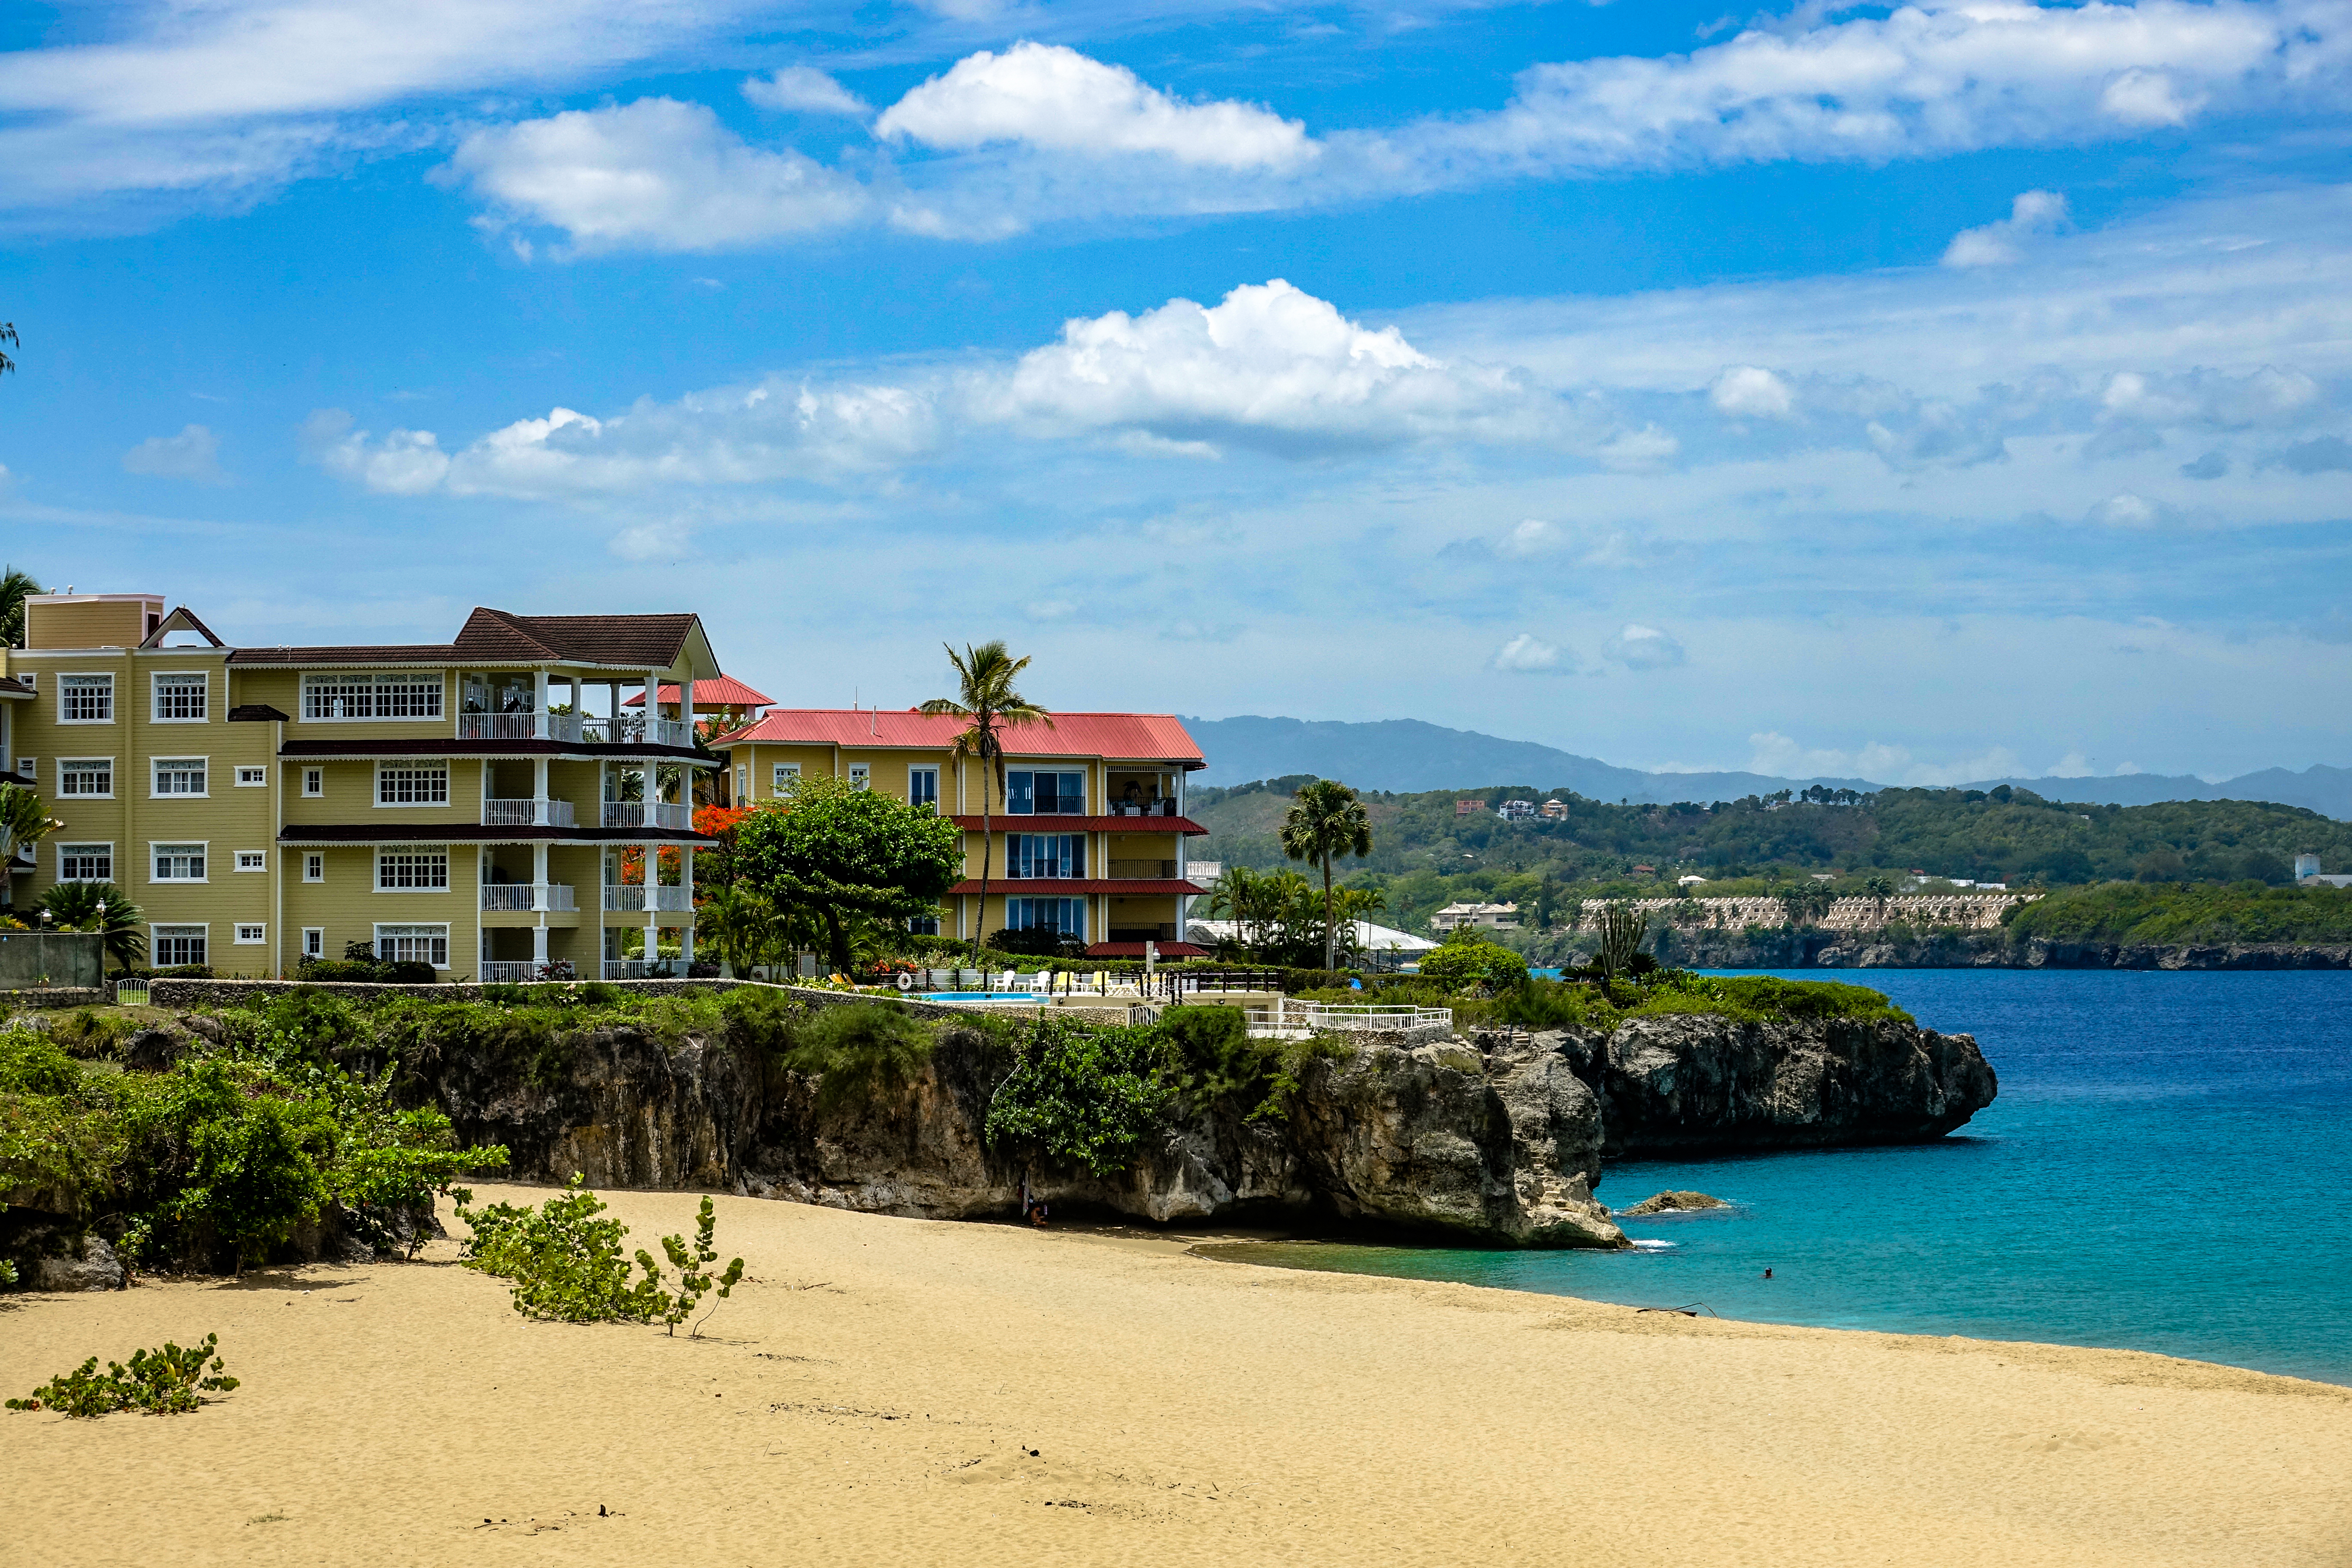
sosua, dominican, republic, ocean, tropical, paradise, island, blue, beach, sky, water, travel, sea, vacation, summer, background, landscape, sand, bay, caribbean, holiday, sun, tourism, coast, exotic, beautiful, palm, palms, view, tree, relax, puerto, plata, nature, atlantic, natural, sunny, puerto plata, dominican republic, playa alicia, property, town, shore, architecture, house, real estate, cloud, building, coastal and oceanic landforms, city, promontory, condominium, resort, tropics, home, horizon, hill, palm tree, estate, mountain